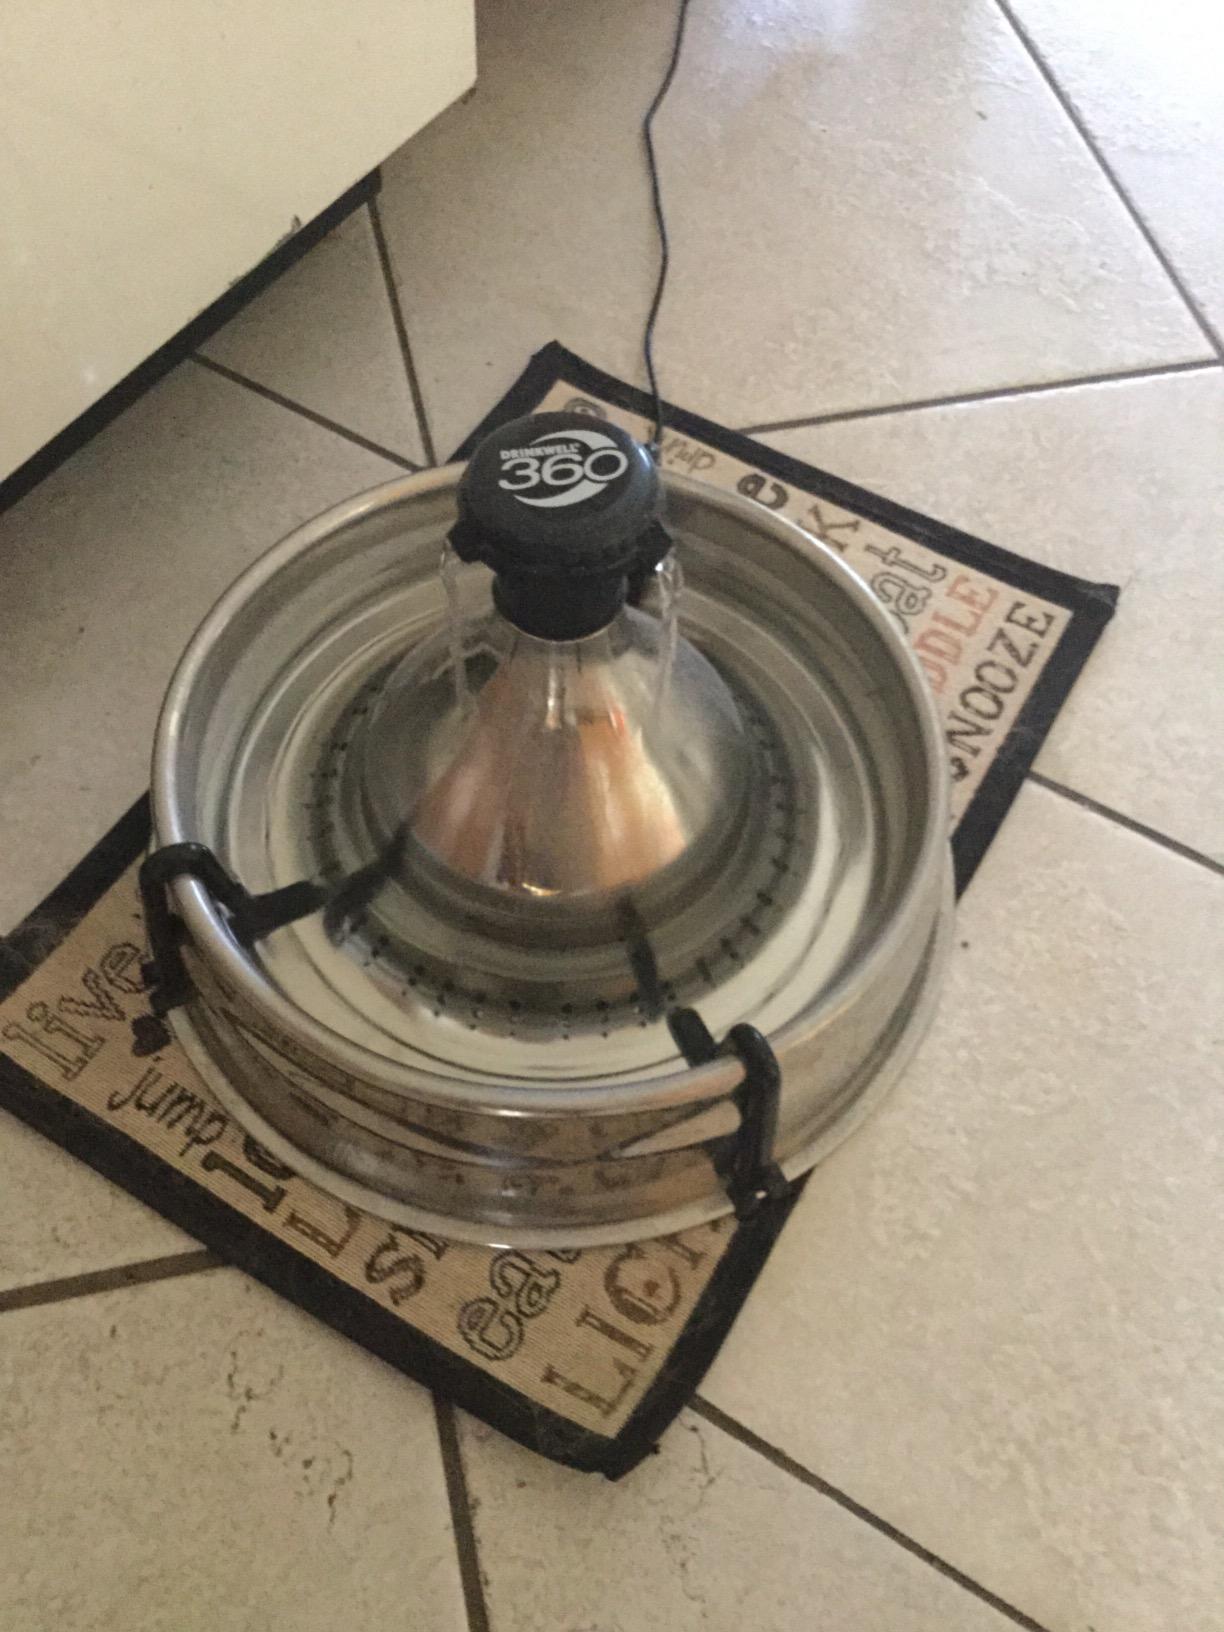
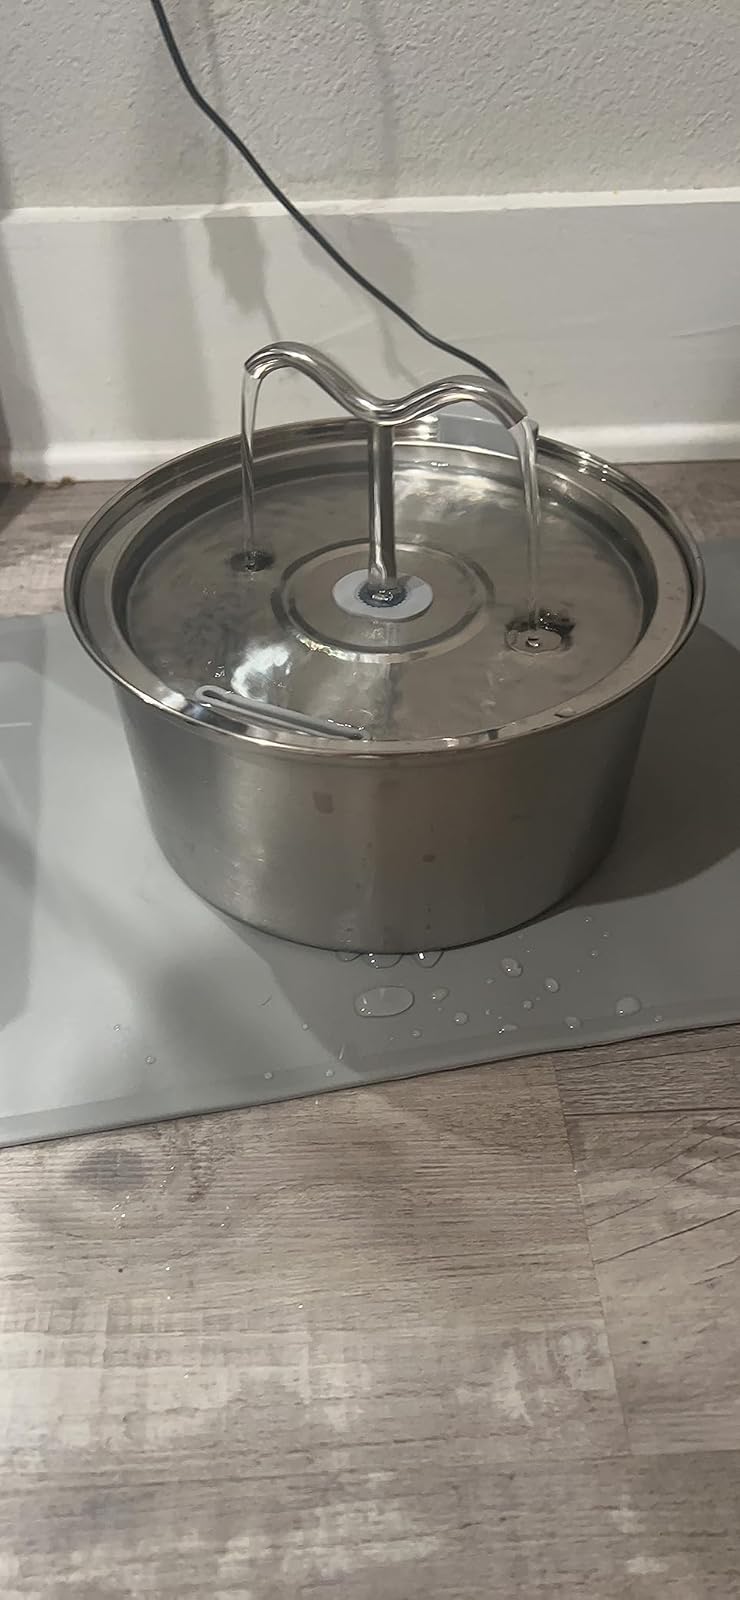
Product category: items_bowl
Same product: no